Rien van der Velde

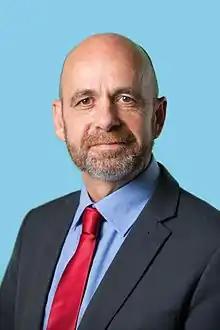
Rien van der Velde in 2016

Rink "Rien" van der Velde (born 21 February 1957) is a Dutch politician. He was a member of the House of Representatives of the Netherlands for the Labour Party between 25 October 2016 and 23 March 2017. He entered the House as a temporary replacement of Sjoera Dikkers. On 14 December 2016 he became a permanent member of the House when he took the place of the resigned parliamentary group leader Diederik Samsom. He has served in the municipal council of Noordoostpolder since 2010. He serves as council leader of the combination Labour Party/GreenLeft.